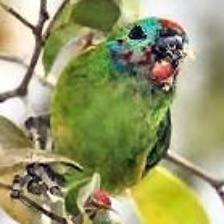
Species: DOUBLE EYED FIG PARROT
Scientific name: CYCLOPSITTA DIOPHTHALMA